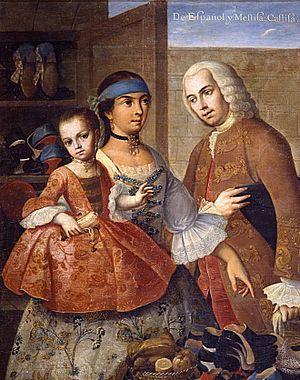
Mestizo ou mestiza est un terme utilisé historiquement en Espagne, en Amérique espagnole et aux Philippines, qui désignait à l’origine une personne d’origine européenne et amérindienne combinée, quel que soit son lieu de naissance.